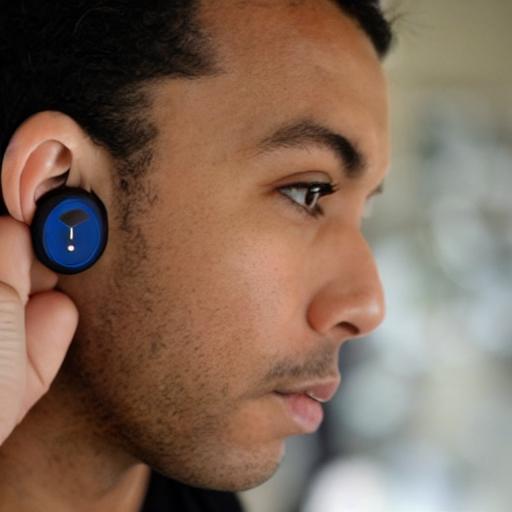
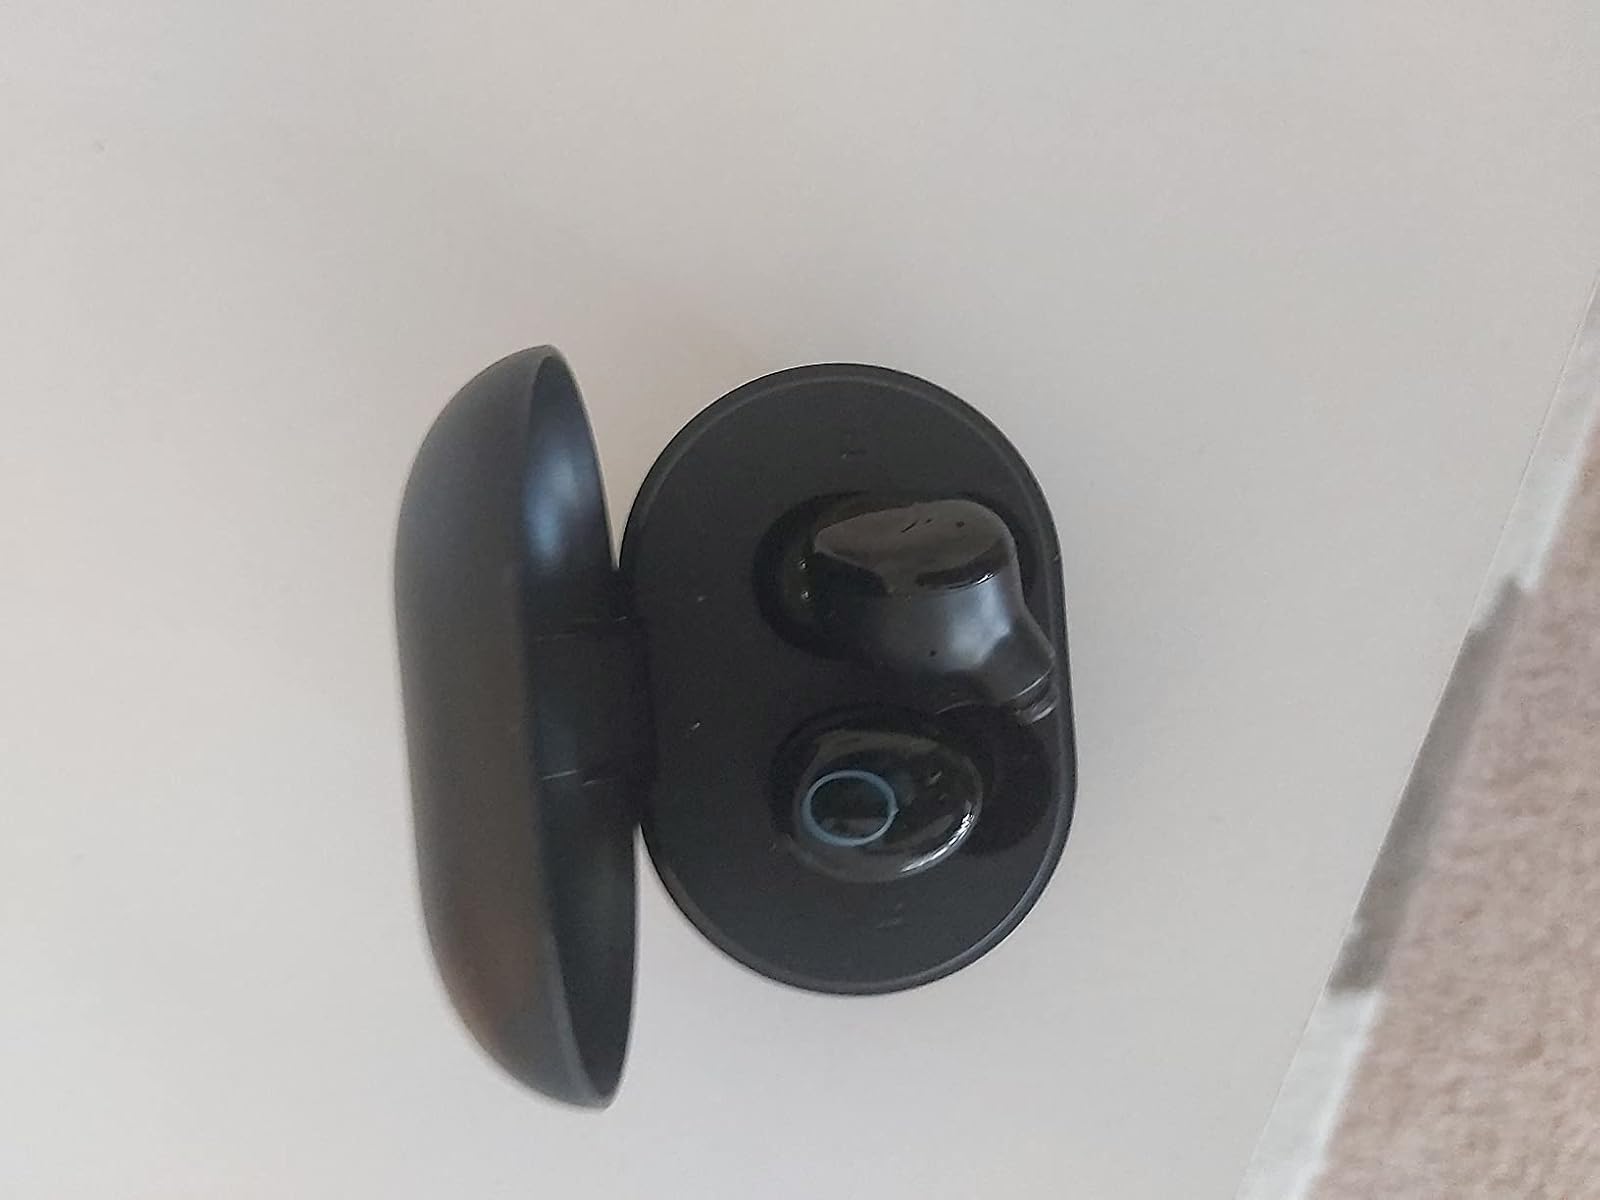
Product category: earbuds
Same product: no